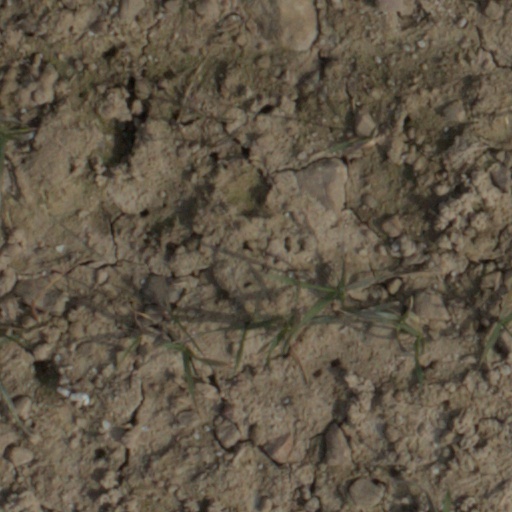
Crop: wheat